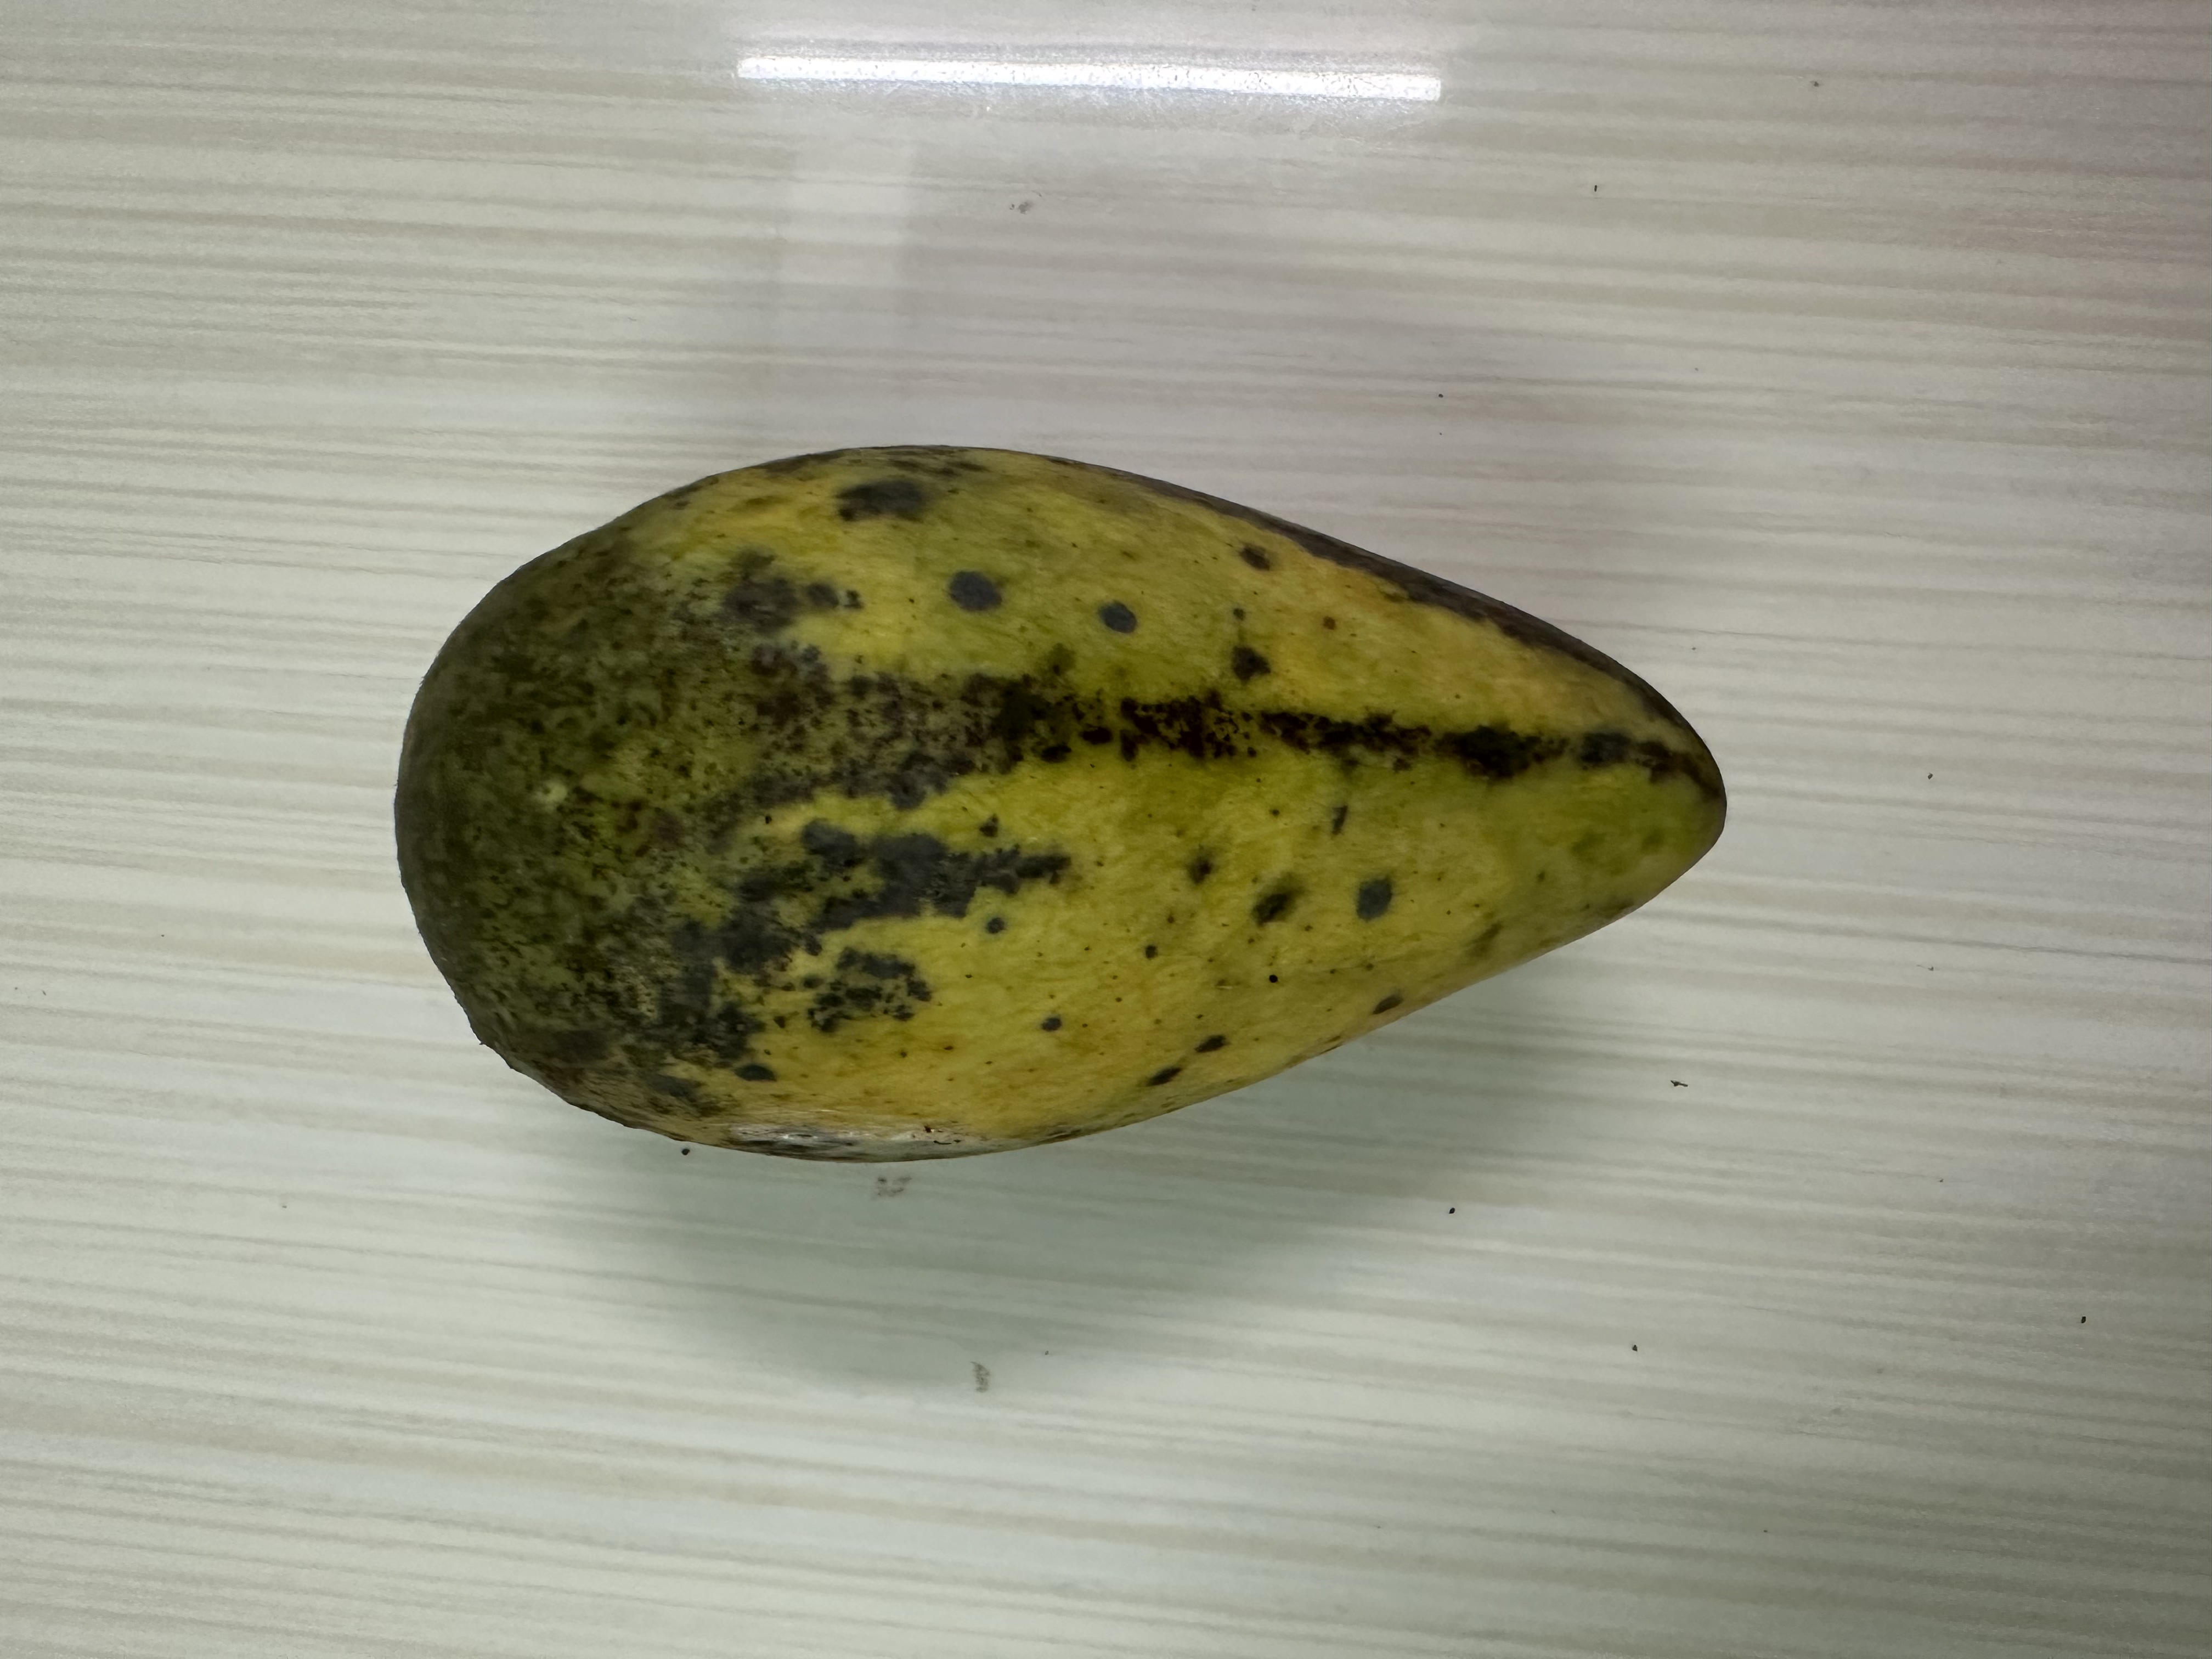
Mango variety: Katimon